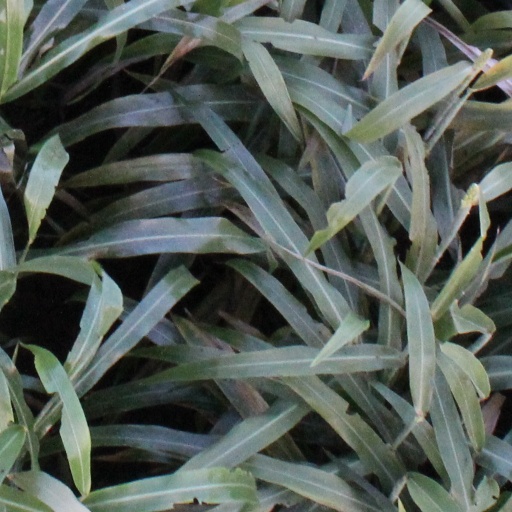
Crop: sorghum